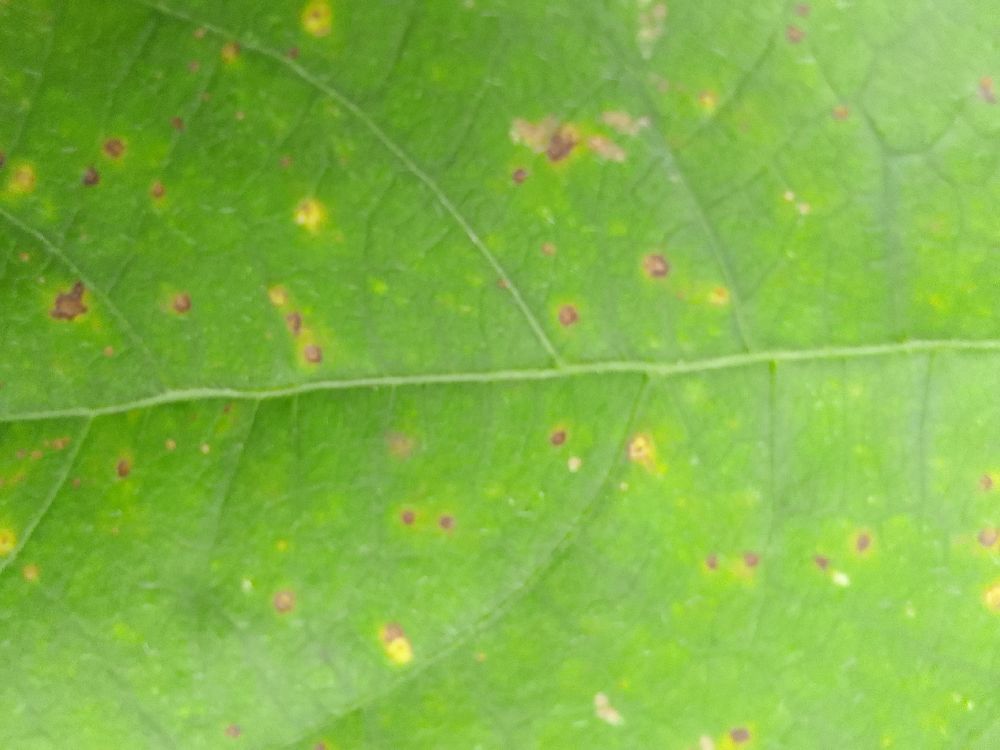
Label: rust